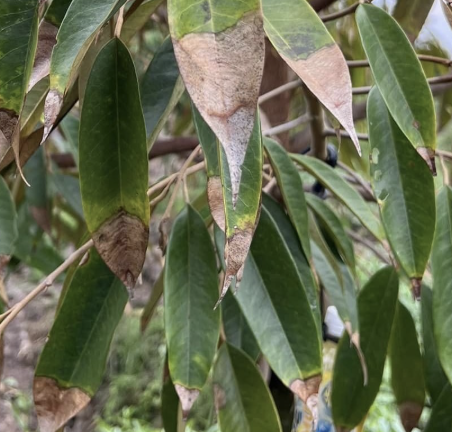
Label: anthracnose_disease